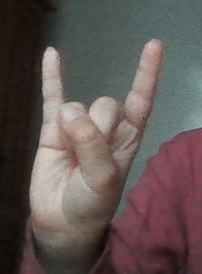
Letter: la